USS Illinois (BB-7)

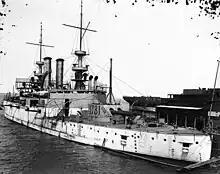
"Illinois" in 1901 after sea trial

"Illinois" was laid down on 10 February 1897 by the Newport News Shipbuilding & Dry Dock Company of Newport News, Virginia. She was launched on 4 October 1898 and commissioned on 16 September 1901. The ship's first commander was Captain George A. Converse. "Illinois" was the first member of her class to be authorized, but the last to enter service. After commissioning, the ship began a shakedown cruise in the Chesapeake Bay, followed by initial training. She left the area on 20 November to test a new floating dry dock in Algiers, Louisiana. The ship was back in Newport News in January 1902. She served briefly as the flagship of Rear Admiral Robley D. Evans from 15 to 28 February; during this period, she took part in a reception for Prince Henry of Prussia, the brother of the German Kaiser.